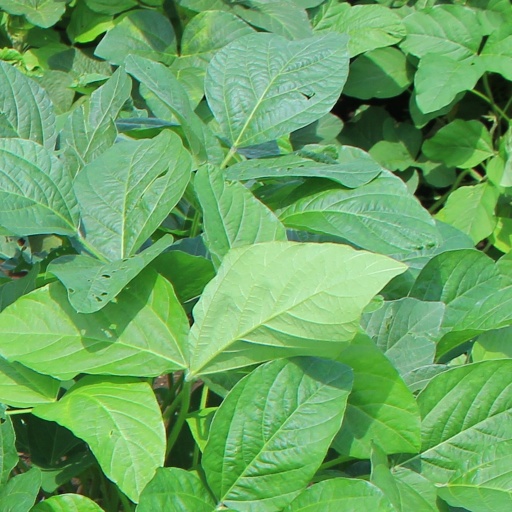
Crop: soybean